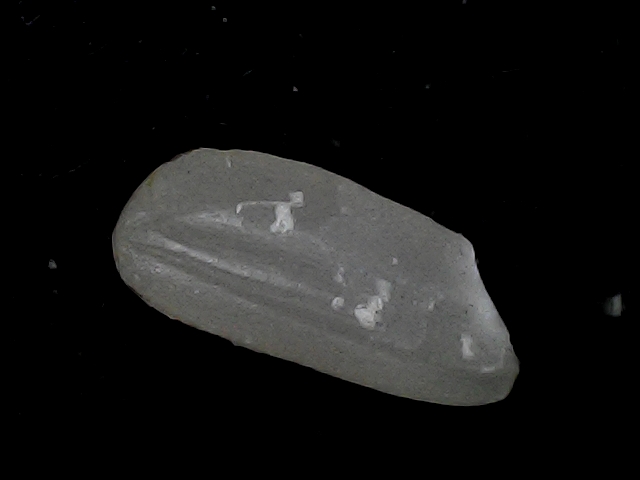
Rice variety: BD95